United Nations Security Council Resolution 1016

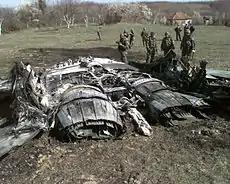
Downed MiG-29 Fulcrum fighter jet of the former Yugoslavia

United Nations Security Council resolution 1016, adopted unanimously on 21 September 1995, after recalling all resolutions on the situation in the former Yugoslavia, the Council called for greater efforts to reach a comprehensive political solution to the conflict in Bosnia and Herzegovina and demanded that both Bosnia and Herzegovina and Croatia end their offensive in Western Bosnia.